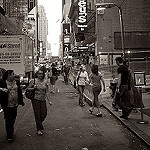
Label: street